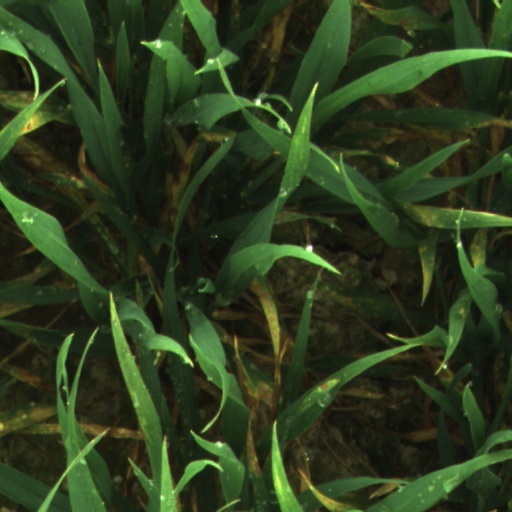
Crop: wheat